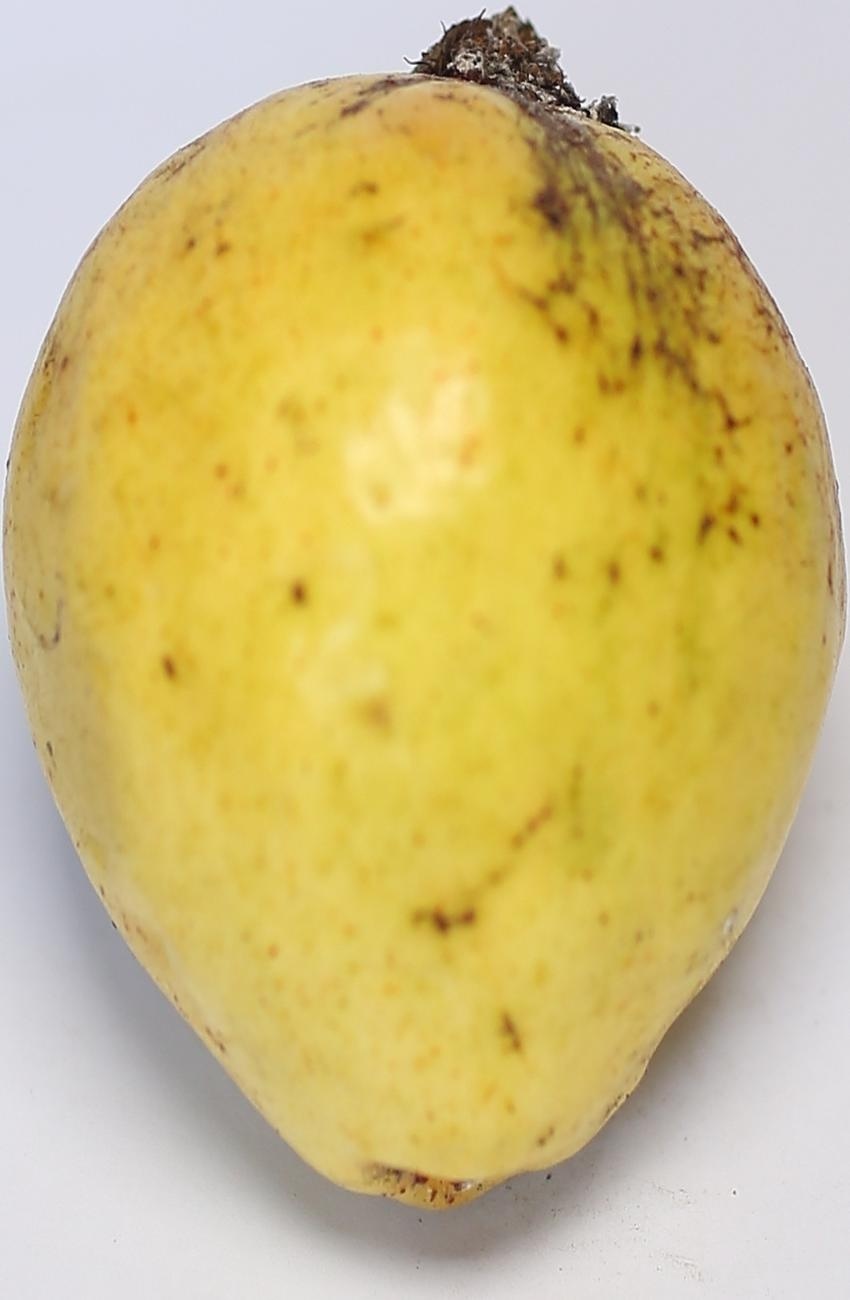
Maturity: ripe
Variety: riyali